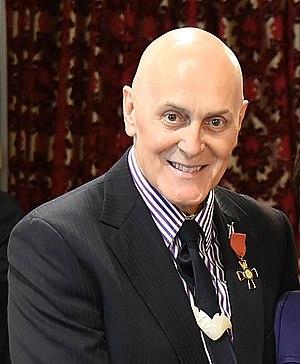
Steven Paul Sumner est un footballeur néo-zélandais, né le 2 avril 1955 en Angleterre et mort le 8 février 2017 en Nouvelle-Zélande. Il évolue au poste de milieu de terrain du début des années 1970 à la fin des années 1980.